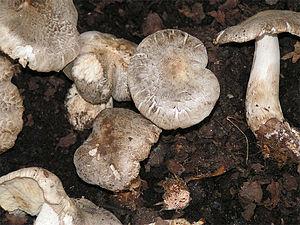
Tricholoma pardinum est une espèce de champignons basidiomycètes de la famille des Tricholomataceae. En français, ses noms vulgaires sont Tricholome moucheté, Tricholome rayé et Tricholome tigré. Il est largement distribué en Amérique du Nord et en Europe, ainsi que dans certaines parties de l'Asie. Il est souvent observé dans des hêtraies où il se développe en été et en automne.